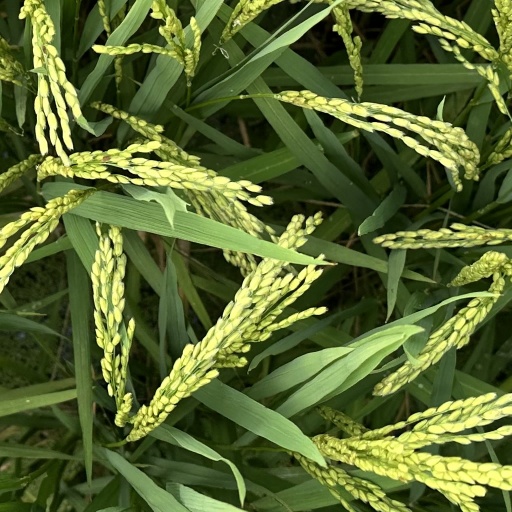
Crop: rice